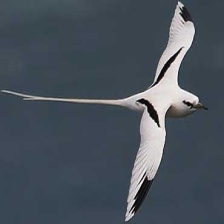
Species: WHITE TAILED TROPIC
Scientific name: PHAETHON LEPTURUS